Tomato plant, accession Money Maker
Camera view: tilt-top (135 deg); turntable rotation: 120 degrees
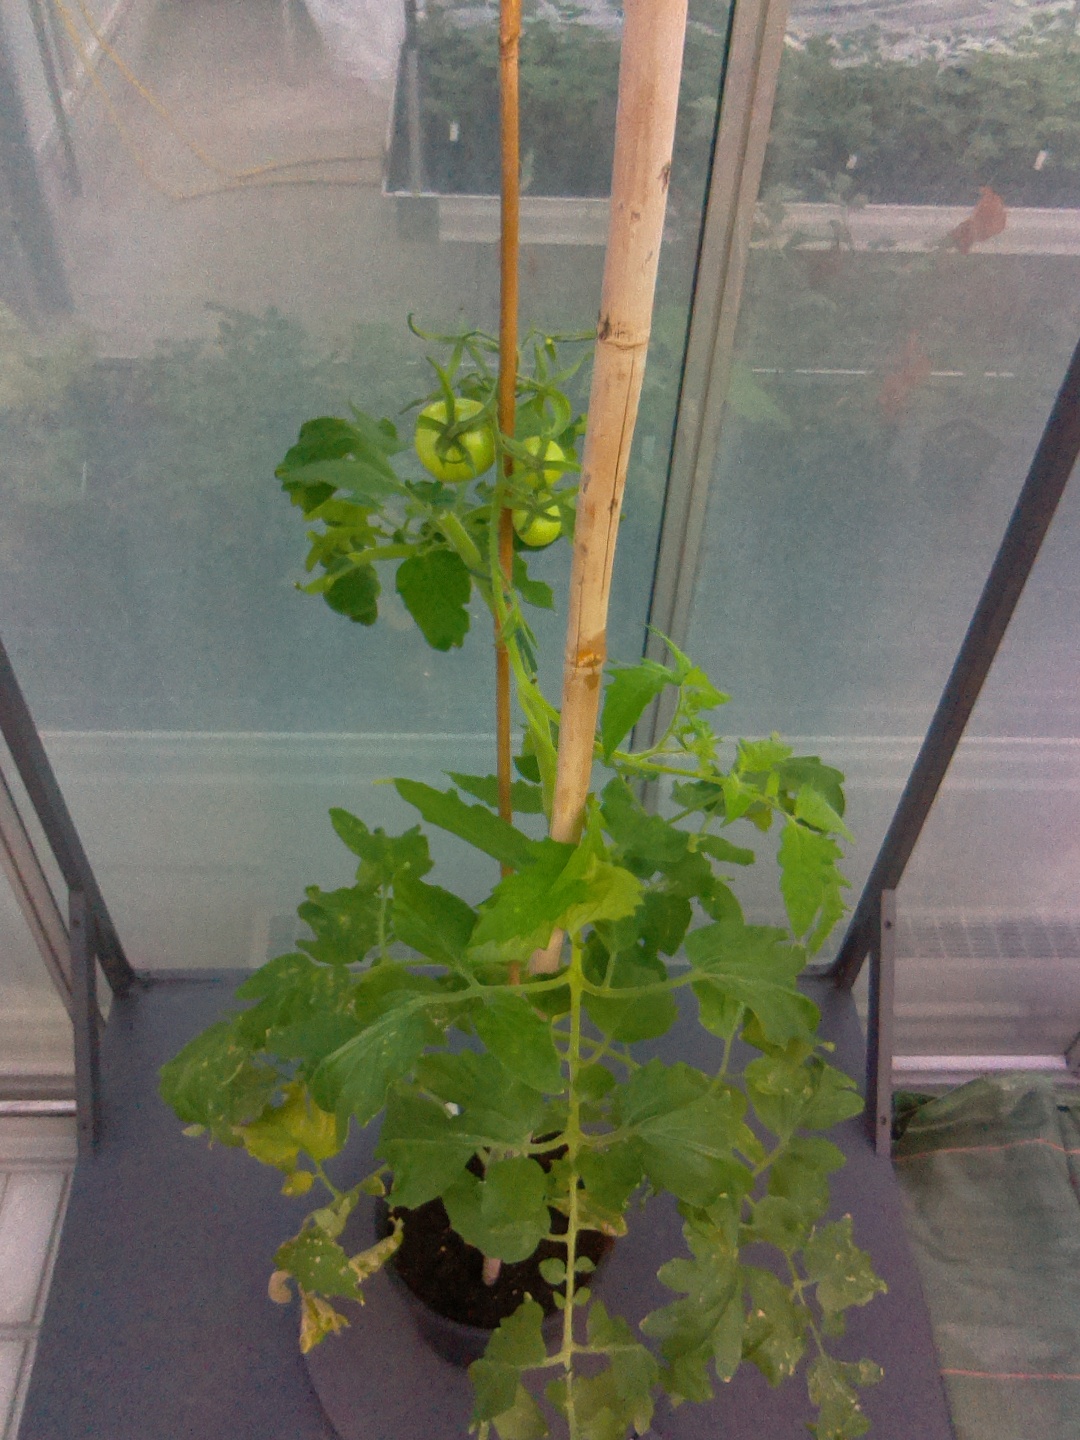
BBCH growth stage 72: 20%-30% of final fruit size